2023 Men's African Olympic Qualifier

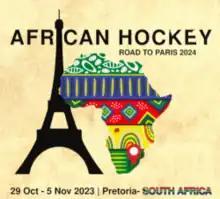

The 2023 Men's African Olympic Qualifier was the fifth edition of the African qualification tournament for the men's field hockey event at the Summer Olympics. It was held alongside the women's tournament in Pretoria, South Africa from 29 October to 5 November 2023.